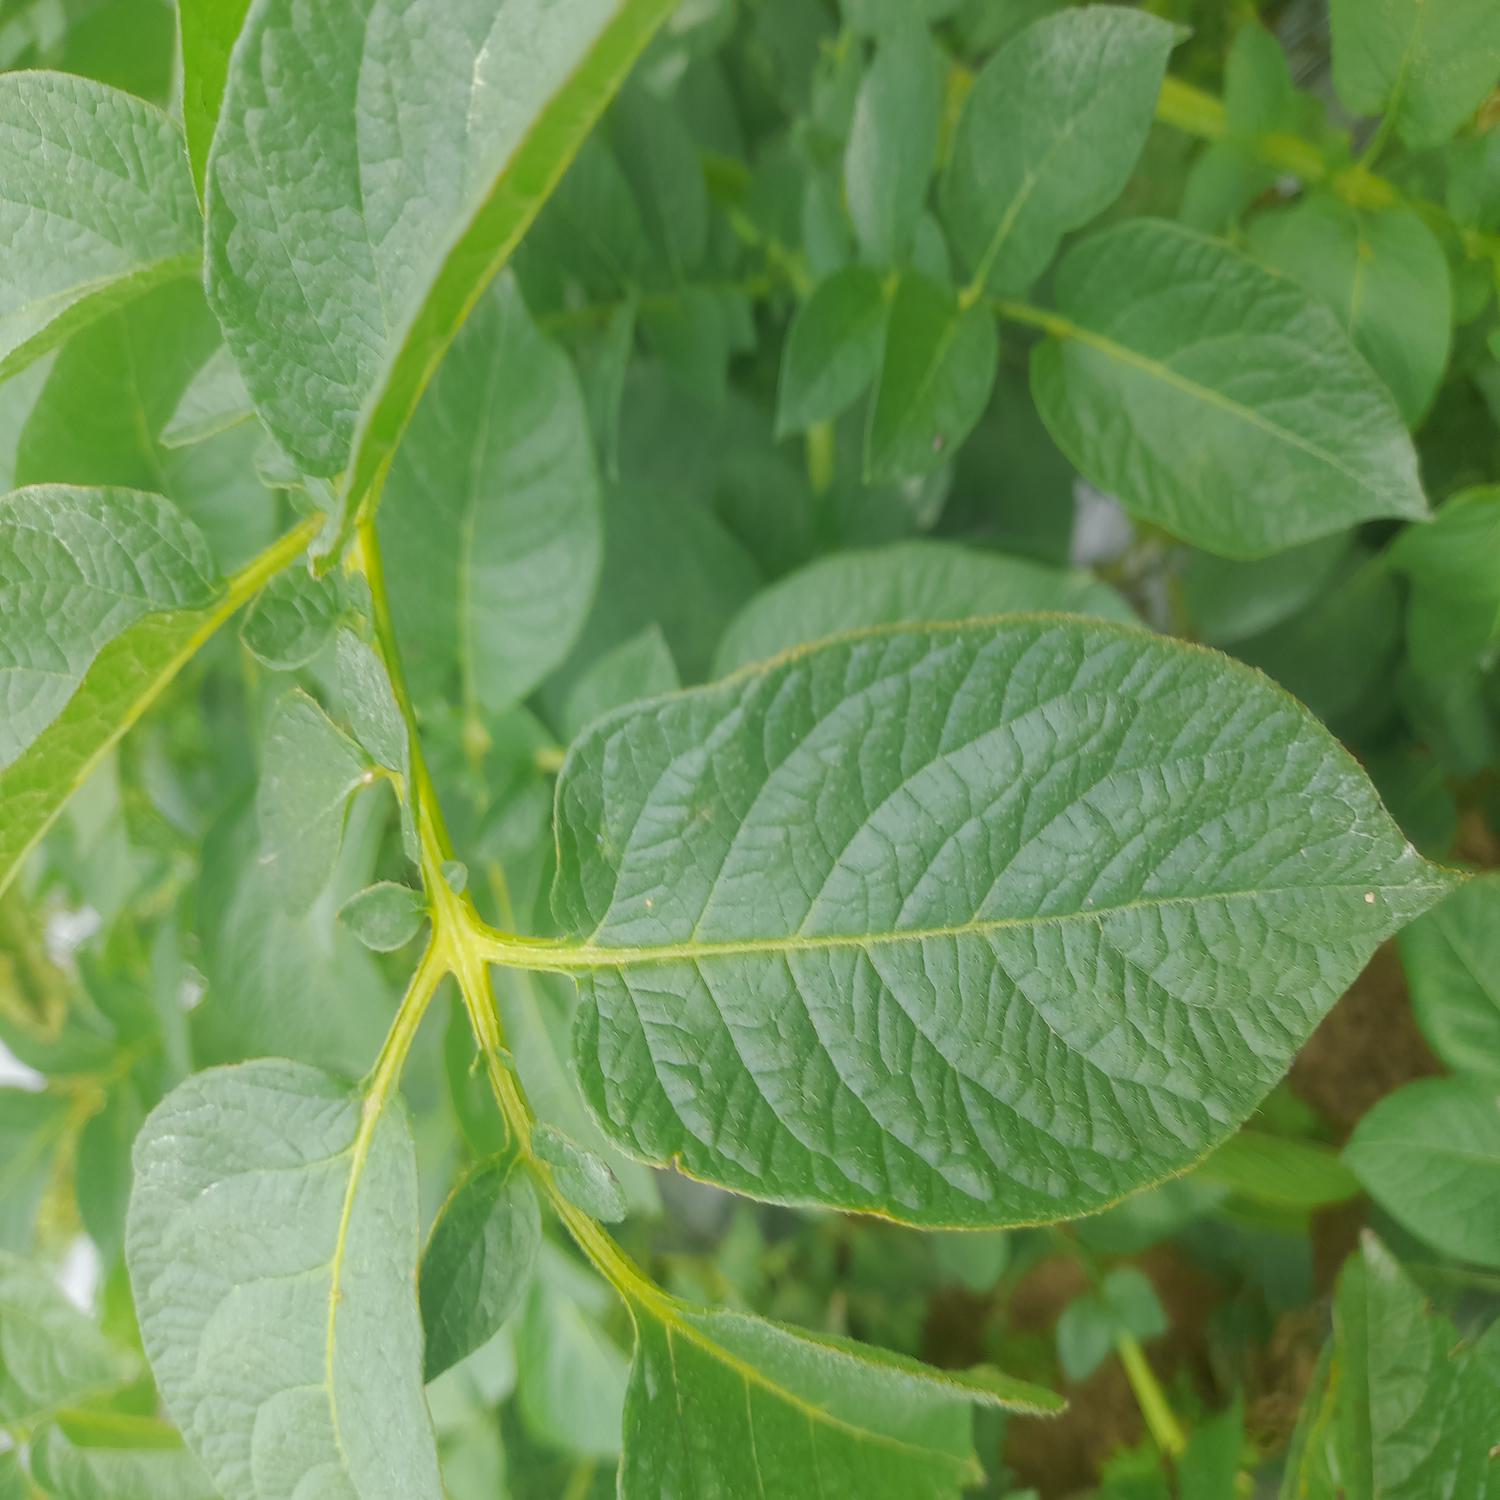
Label: Healthy